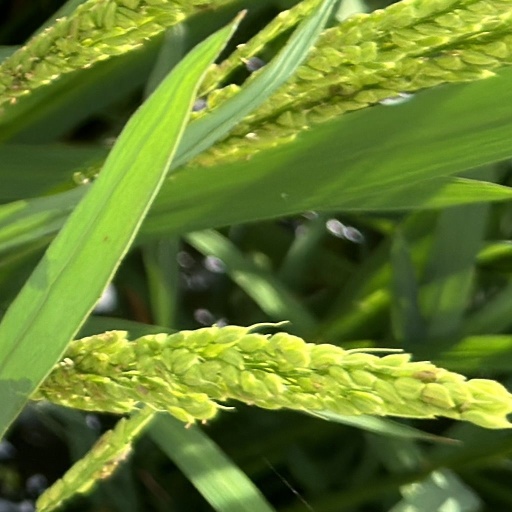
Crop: rice